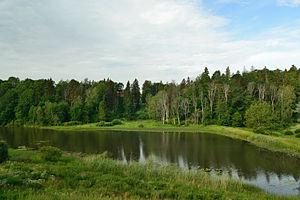
La commune de Karksi est une ancienne municipalité rurale estonienne de la région de Viljandi. Elle s'étend sur une superficie de 322,29 km².
La rivière Halliste se trouve dans la région de Viljandi en Estonie et est un affluent de la Navesti donc un sous-affluent du fleuve Pärnu.